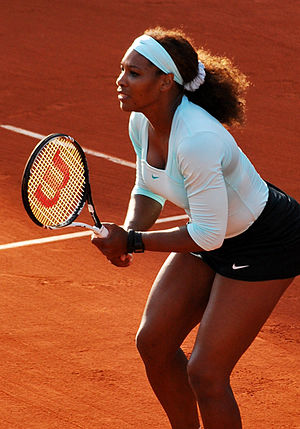
Vindere af grand slam-mesterskaber i damesingle / Alle mestre
Serena Williams har vundet 23 grand slam-titler i single, hvilket er rekorden i den åbne æra.
Vindere af grand slam-mesterskaber i damesingle er en liste over vinderne af damesinglerækken ved de fire grand slam-turneringer i tennis, Australian Open, French Open, Wimbledon-mesterskaberne og US Open.